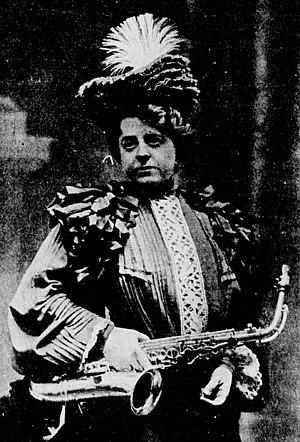
Elise Hall, cliché d'Eugène Pirou, tiré de ""Paris musical et dramatique"", n° 6, mai 1905"
Elise Hall est une saxophoniste et mécène américaine.